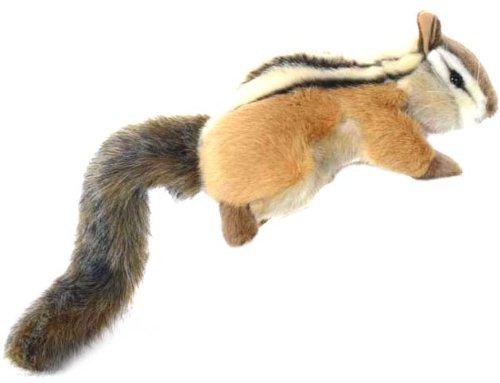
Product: Hansa Plush 8" Chipper Chipmunk
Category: Toys & Games | Stuffed Animals & Plush Toys | Plush Puppets
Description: HANSA - Chipper Chipmunk Plush Toy.
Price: $21.37
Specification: ProductDimensions:4.7x4.3x7.1inches|ItemWeight:2.4ounces|ShippingWeight:2.88ounces(Viewshippingratesandpolicies)|DomesticShipping:ItemcanbeshippedwithinU.S.|InternationalShipping:ThisitemcanbeshippedtoselectcountriesoutsideoftheU.S.LearnMore|ASIN:B0007WHYTG|Itemmodelnumber:190350|Manufacturerrecommendedage:36months-15years